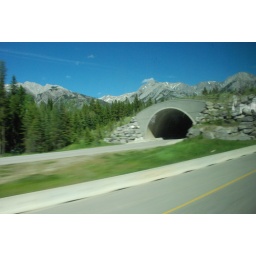
Multi-million dollar bridge built so animals can cross over the highway.